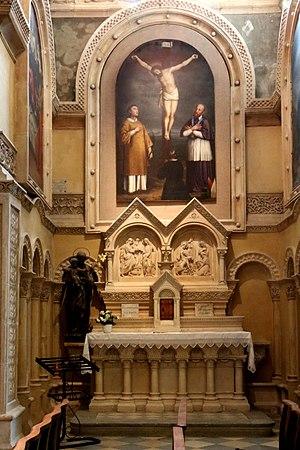
Chapelle Saint-Joseph de la cathédrale de Cavaillon. Au dessus de l'autel bas-relief représentant la sainte famille.
La cathédrale Notre-Dame et Saint-Véran de Cavaillon est une ancienne cathédrale catholique romaine. Elle fut durant plusieurs siècles le siège épiscopal du diocèse de Cavaillon, aujourd’hui incorporé à l’archidiocèse d'Avignon. Elle est dédiée à la Vierge Marie et à saint Véran, évêque de Cavaillon et patron des bergers. Elle fait l’objet d’un classement au titre des monuments historiques par la liste de 1840.